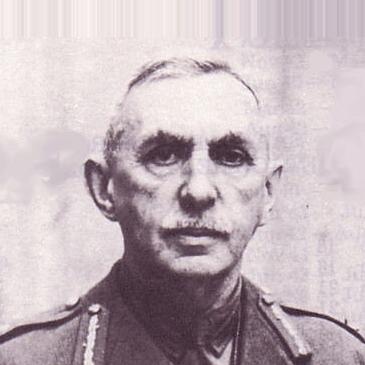
Age: 62